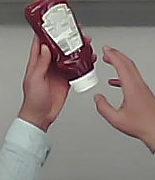
Product: heinz_ketchup